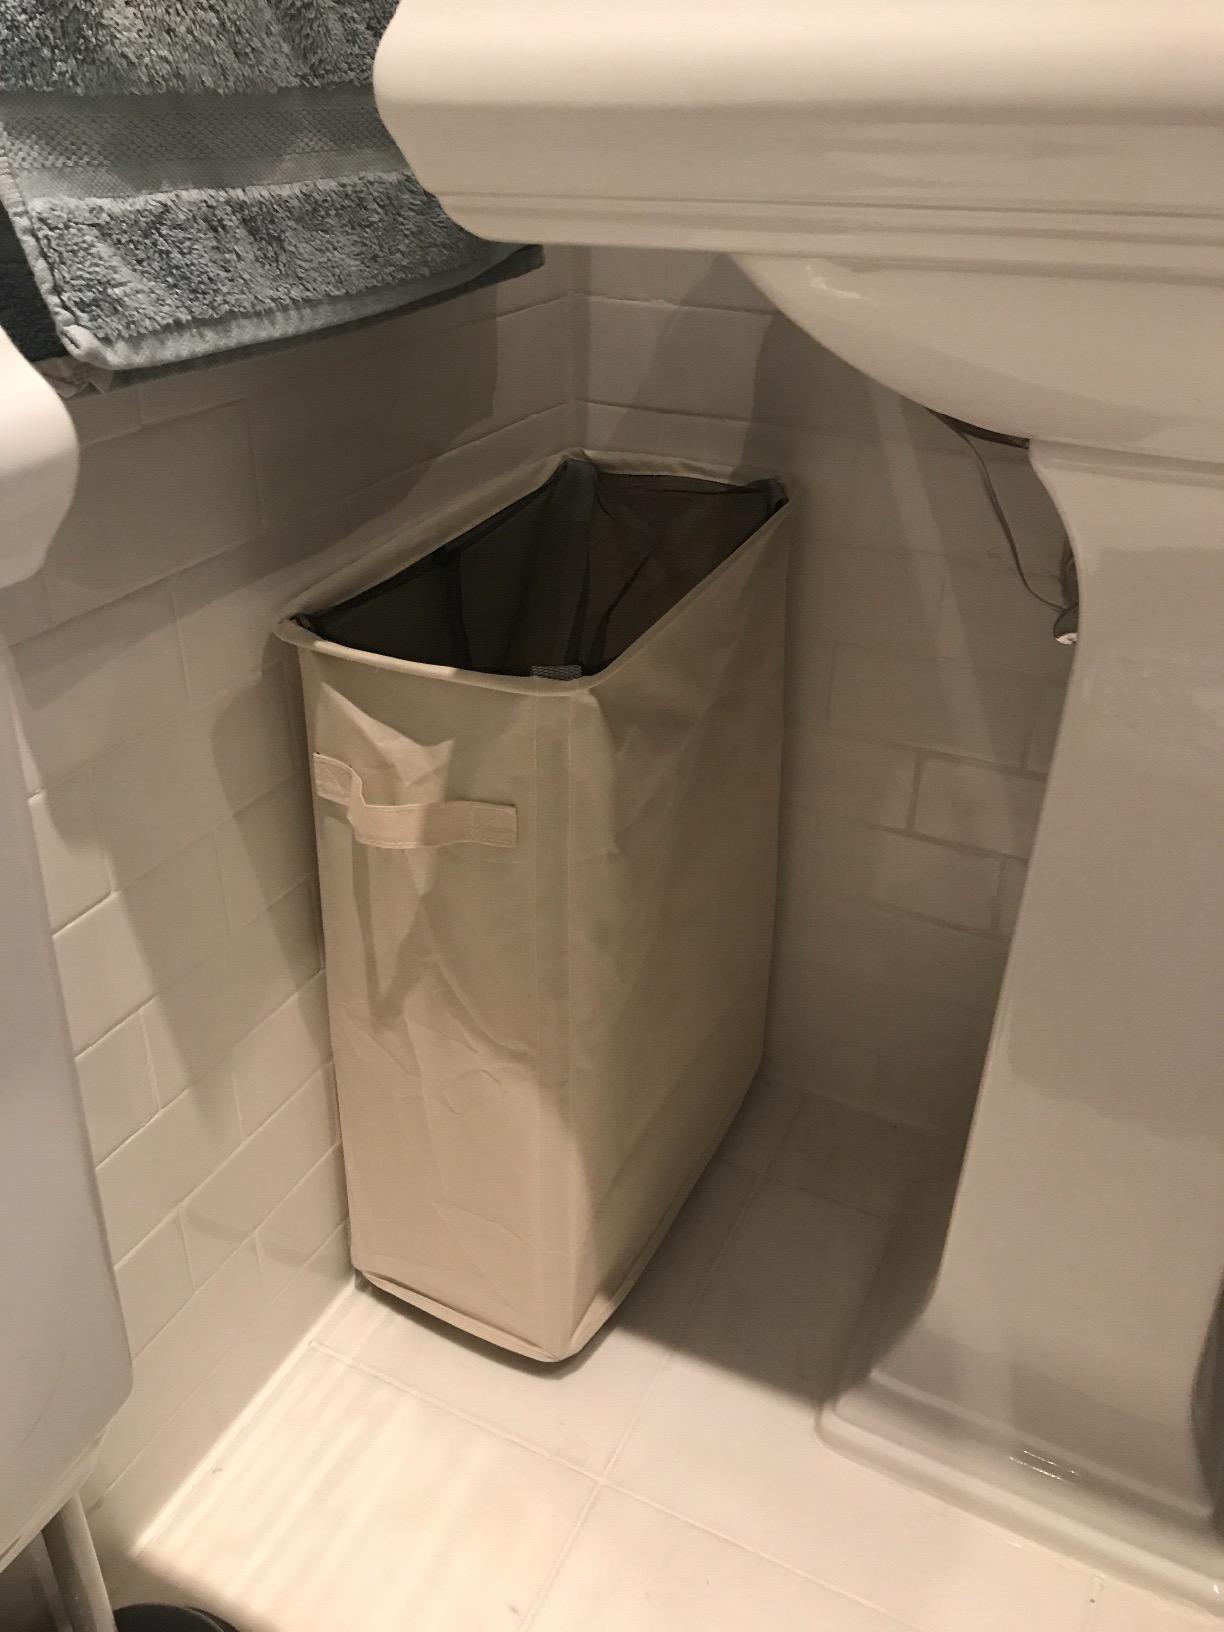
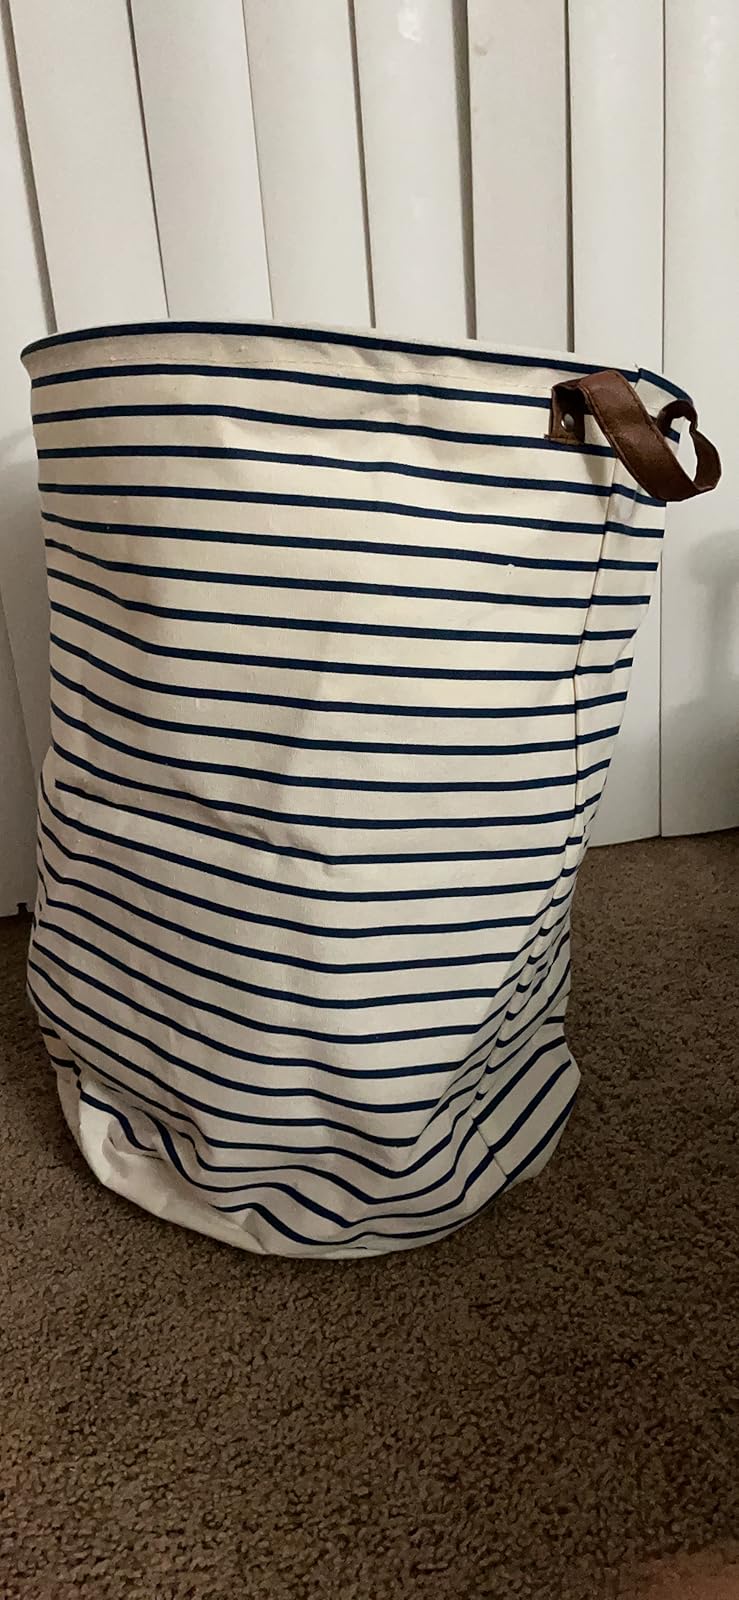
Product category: items_hamper
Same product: no